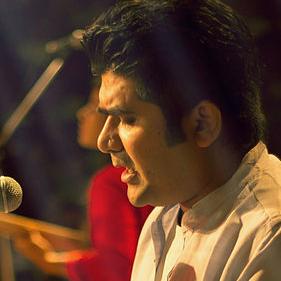
Age: 30